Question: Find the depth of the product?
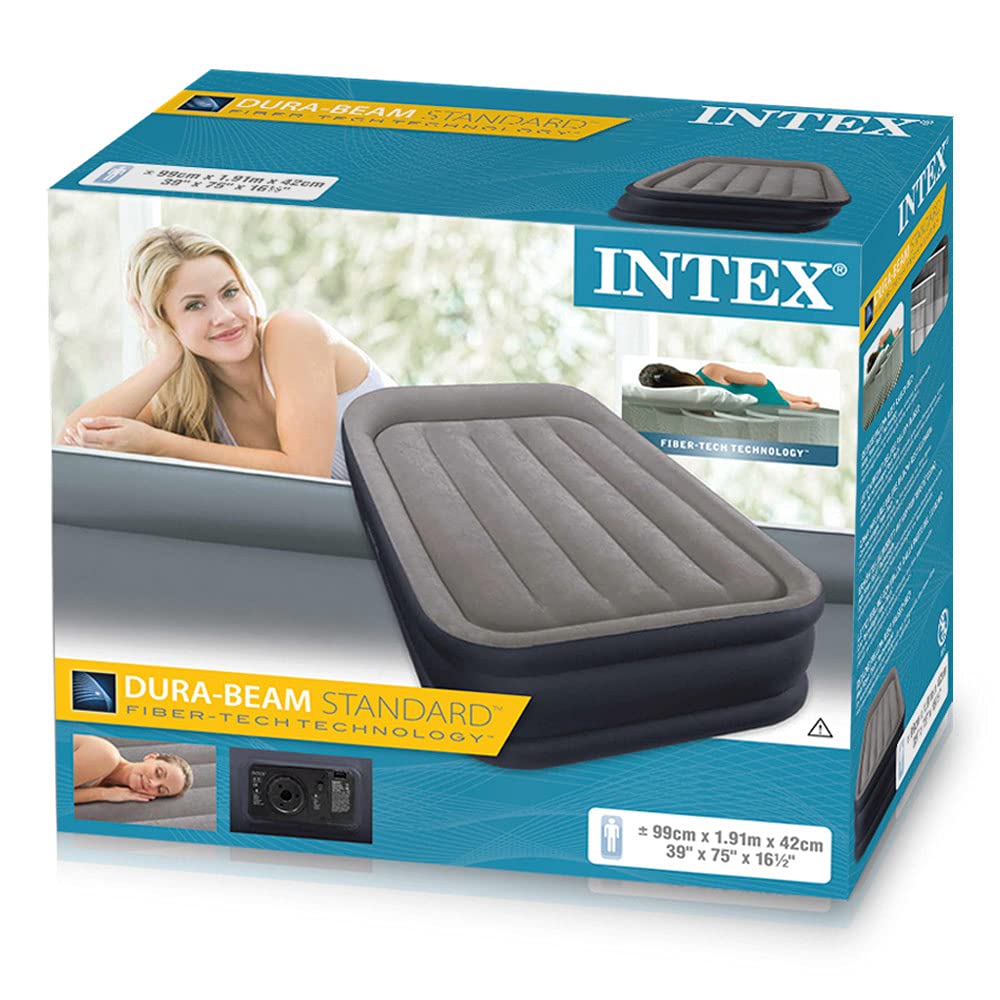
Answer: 75.0 inch